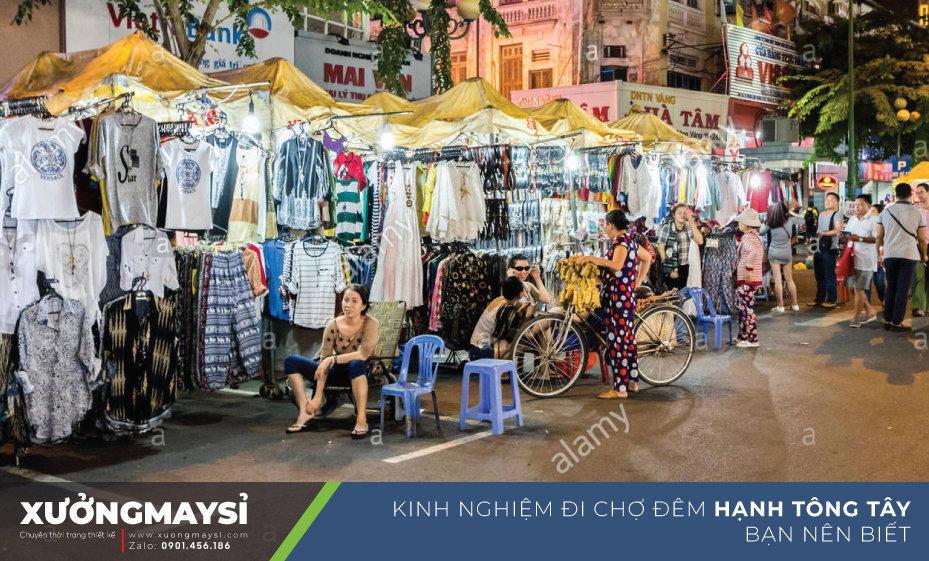
ở bên đường có sự xuất hiện của nhiều quầy hàng quần áo